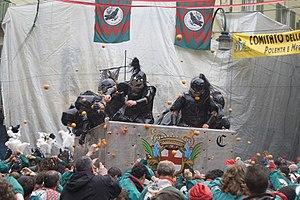
Cette liste des principaux carnavals recense les principaux carnavals dans le monde, de par leur notoriété, leur retentissement international et/ou nombre de participants.
Le carnaval d'Ivrea est une manifestation carnavalesque de la commune d'Ivrée dans la province de Turin.